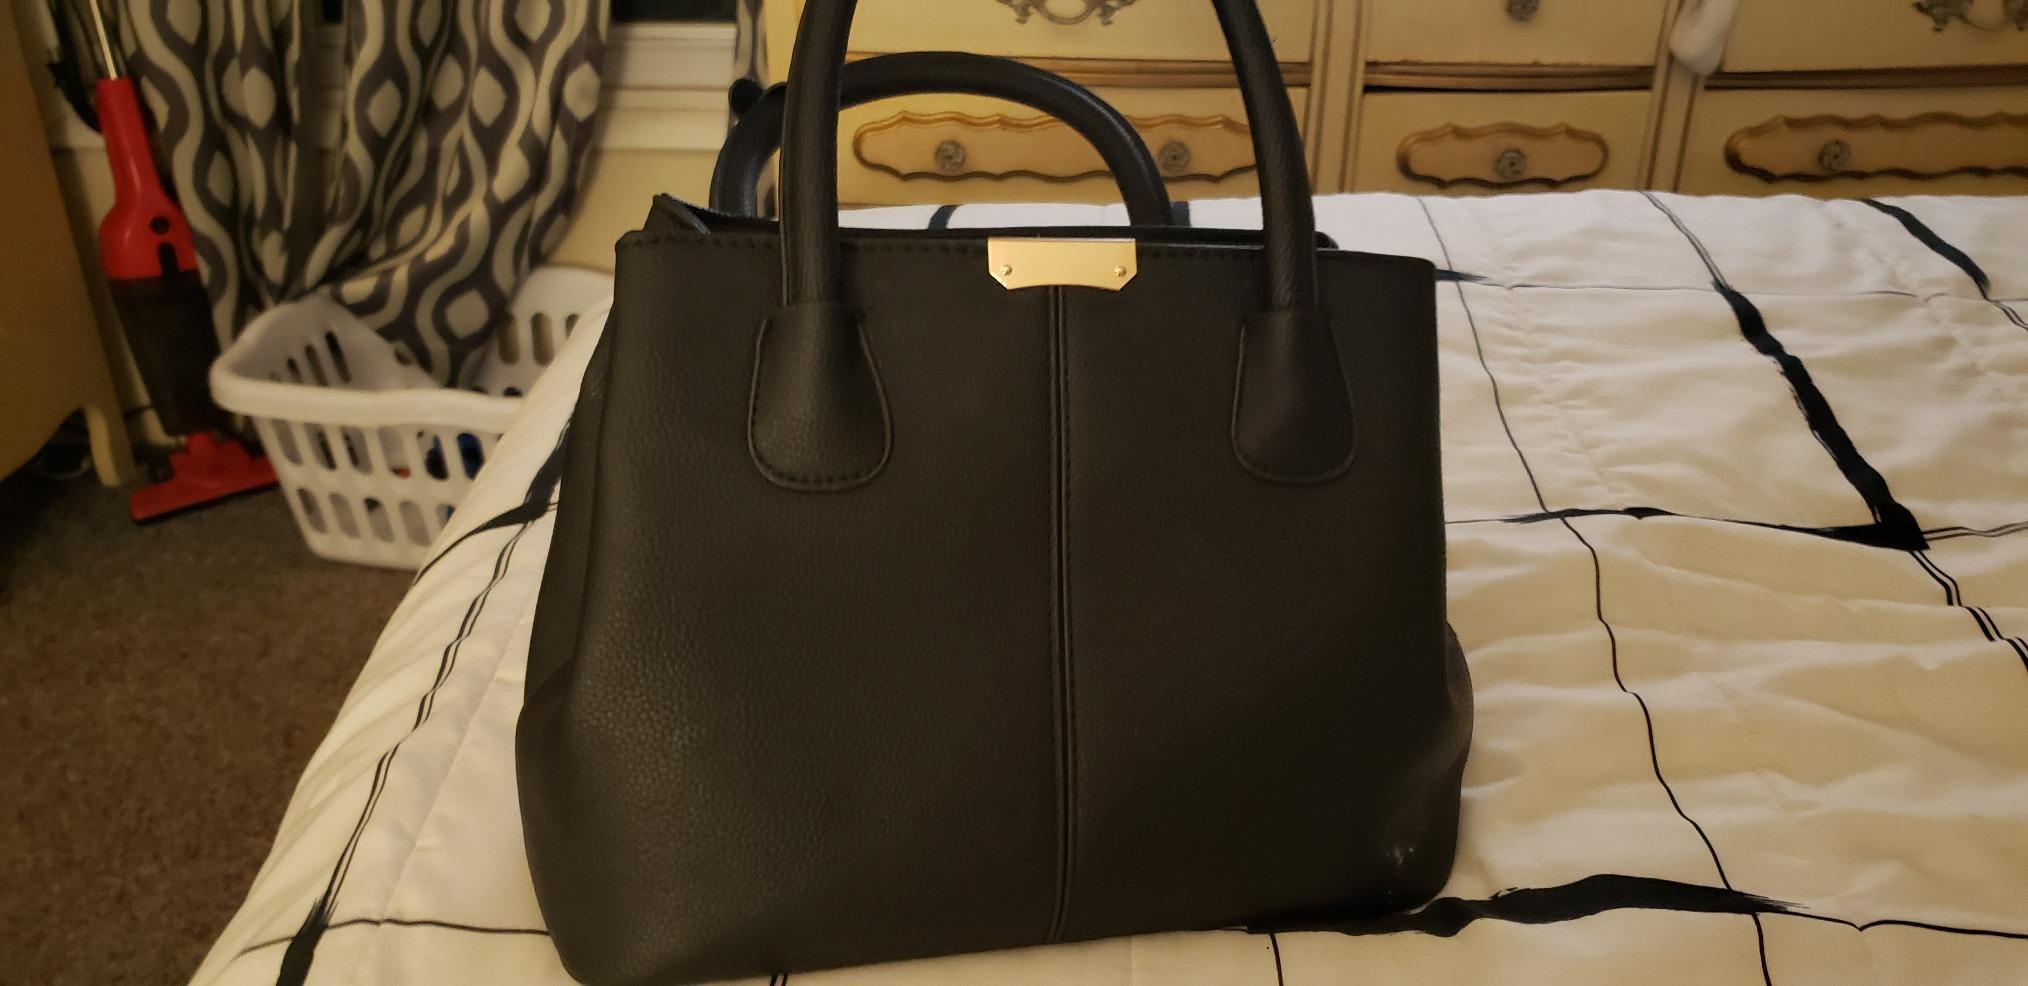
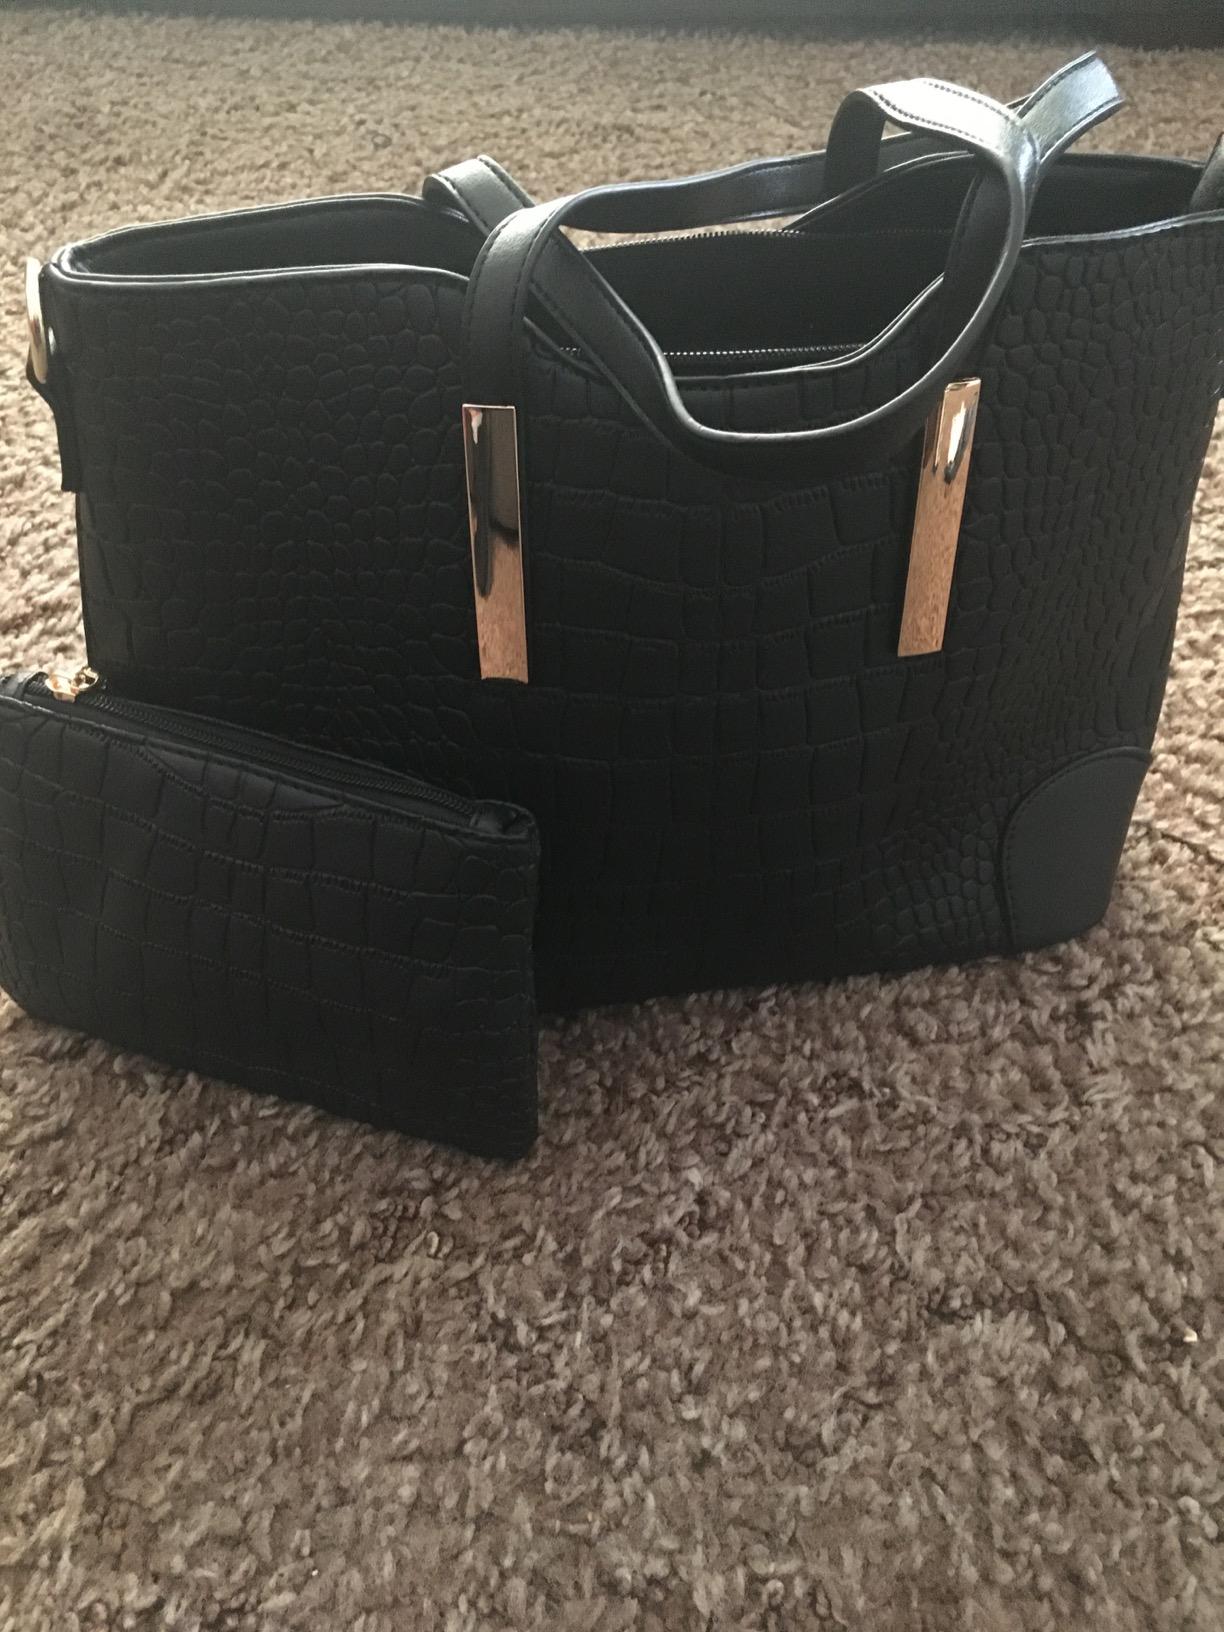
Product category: accessories_handbag
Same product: no